Idan Vered

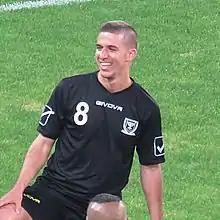
Vered in 2016

Idan Vered (born 25 May 1989) is an Israeli professional footballer who plays as a winger for Maccabi Petah Tikva .